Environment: lab
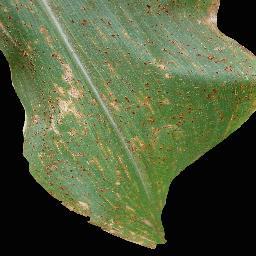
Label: common_rust